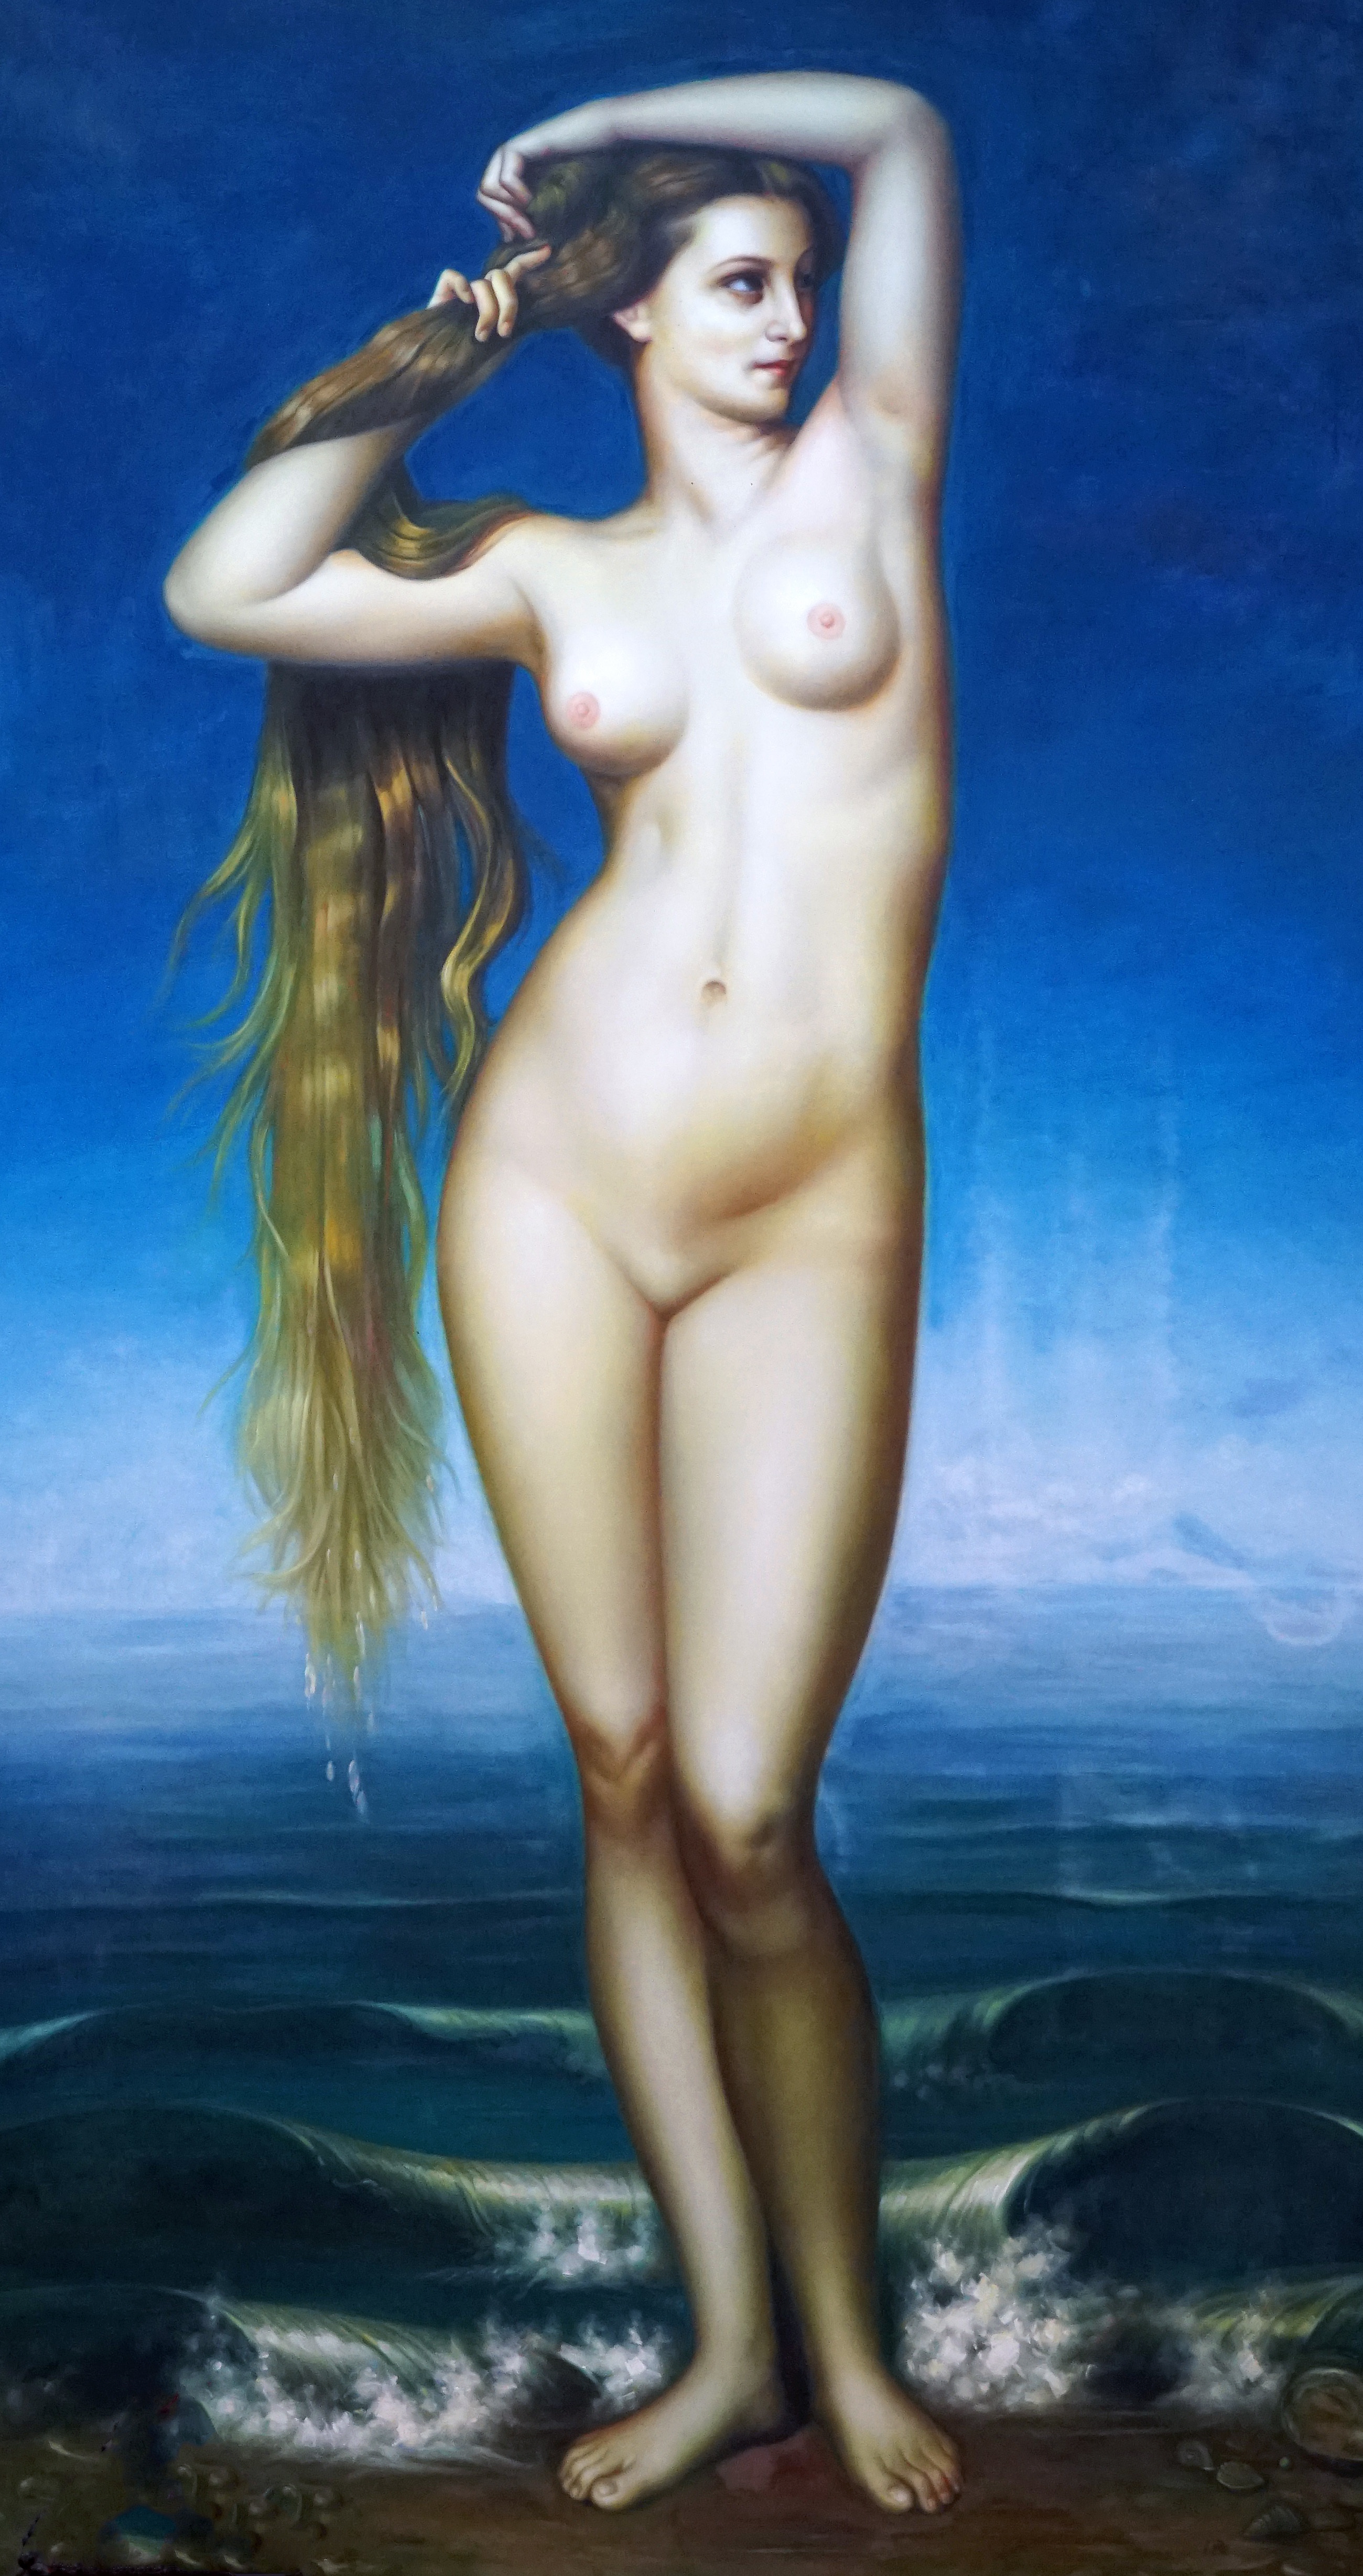
photography, female, underwater, painting, art, image, naked, mythology, antiquity, photo shoot, naked woman, fictional character, antique dealer, teguise, human positions, art model